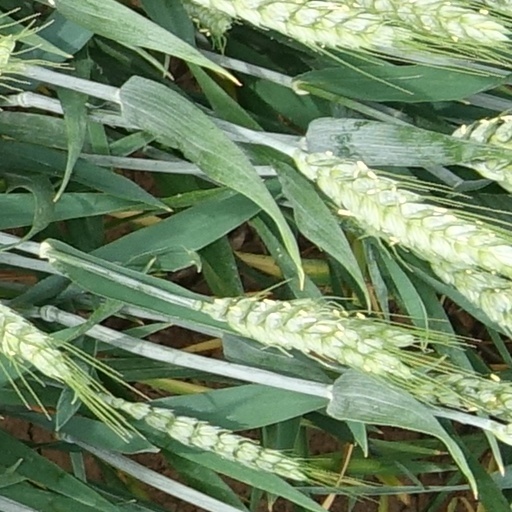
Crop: wheat